Alvise Pisani

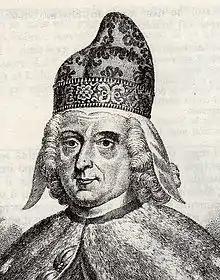

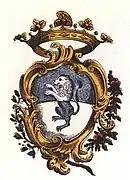
Coat of arms of the House of Pisani

Alvise Pisani (1 January 1664 in Venice – 17 June 1741 in Venice) was the 114th Doge of Venice, serving from 17 January 1735 until his death. Born as a member of Pisani family, he was a career diplomat prior to his election, serving as Venice's ambassador to France, Austria, and Spain; he also served as a councilor to previous Doges. He was succeeded as Doge by Pietro Grimani. His dogaressa was Elena Badoero.